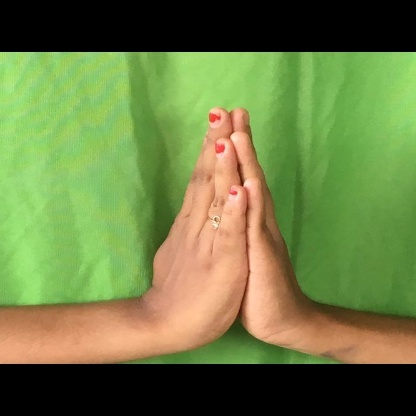
Mudra: Anjali